Autistic art

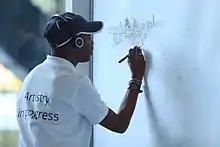
Stephen Wiltshire working in 2016

"Drawing Autism" is a book collection of images and artwork created by people who are diagnosed with autism. This collection features creations of more than 50 autistic artists around the world and illustrates the potential for art of autistic persons as well as an insight into some of the characteristics of autism. The founder of the project is Jill Mullin, who is a board-certified behavior analyst. During her 15 years of experience working with autistic people, Mullin has found that many of them are talented in mathematics, science and art.